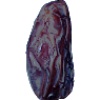
Label: Dates 1